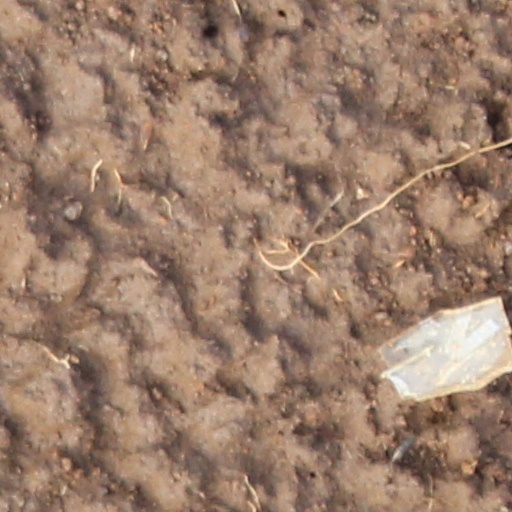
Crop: wheat